NSB Di 6

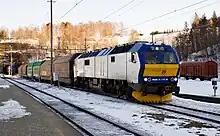
Cargolink Di 6 at Dombås Station on Norway's Dovre Line

On 23 September 1996, NSB's administration recommended that the purchase be terminated. However, this was put on hold by the board. Instead, a renegotiated contract was signed, whereby Siemens was obliged to deliver the locomotives, as specified, by mid-1997. If not, the two parties agreed that the contract would be terminated. By late 1996, five locomotives had been delivered, and these were returned to Kiel for upgrades. The first returned to Norway on 30 November 1996, after the ventilator motors had been upgraded, new oil coolers installed and other minor upgrades had been performed. From January 1997, they were put into regular use with freight trains on the Nordland Line. In mid-1997, number 664 was damaged in a fire caused by an incorrectly mounted exhaust system. In October 1997, cracks were found in the wheels, and all units were taken out of service while they were being fixed.